Fageol

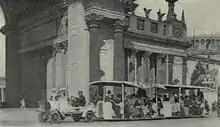
Fageol Auto Train or Trackless Train at the Panama–Pacific International Exposition, 1915, San Francisco

Fageol Motors was a United States manufacturer of buses, trucks and farm tractors.